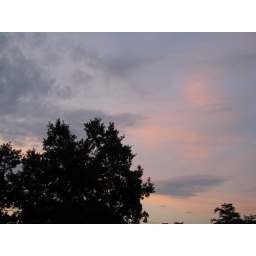
dark clouds above trees